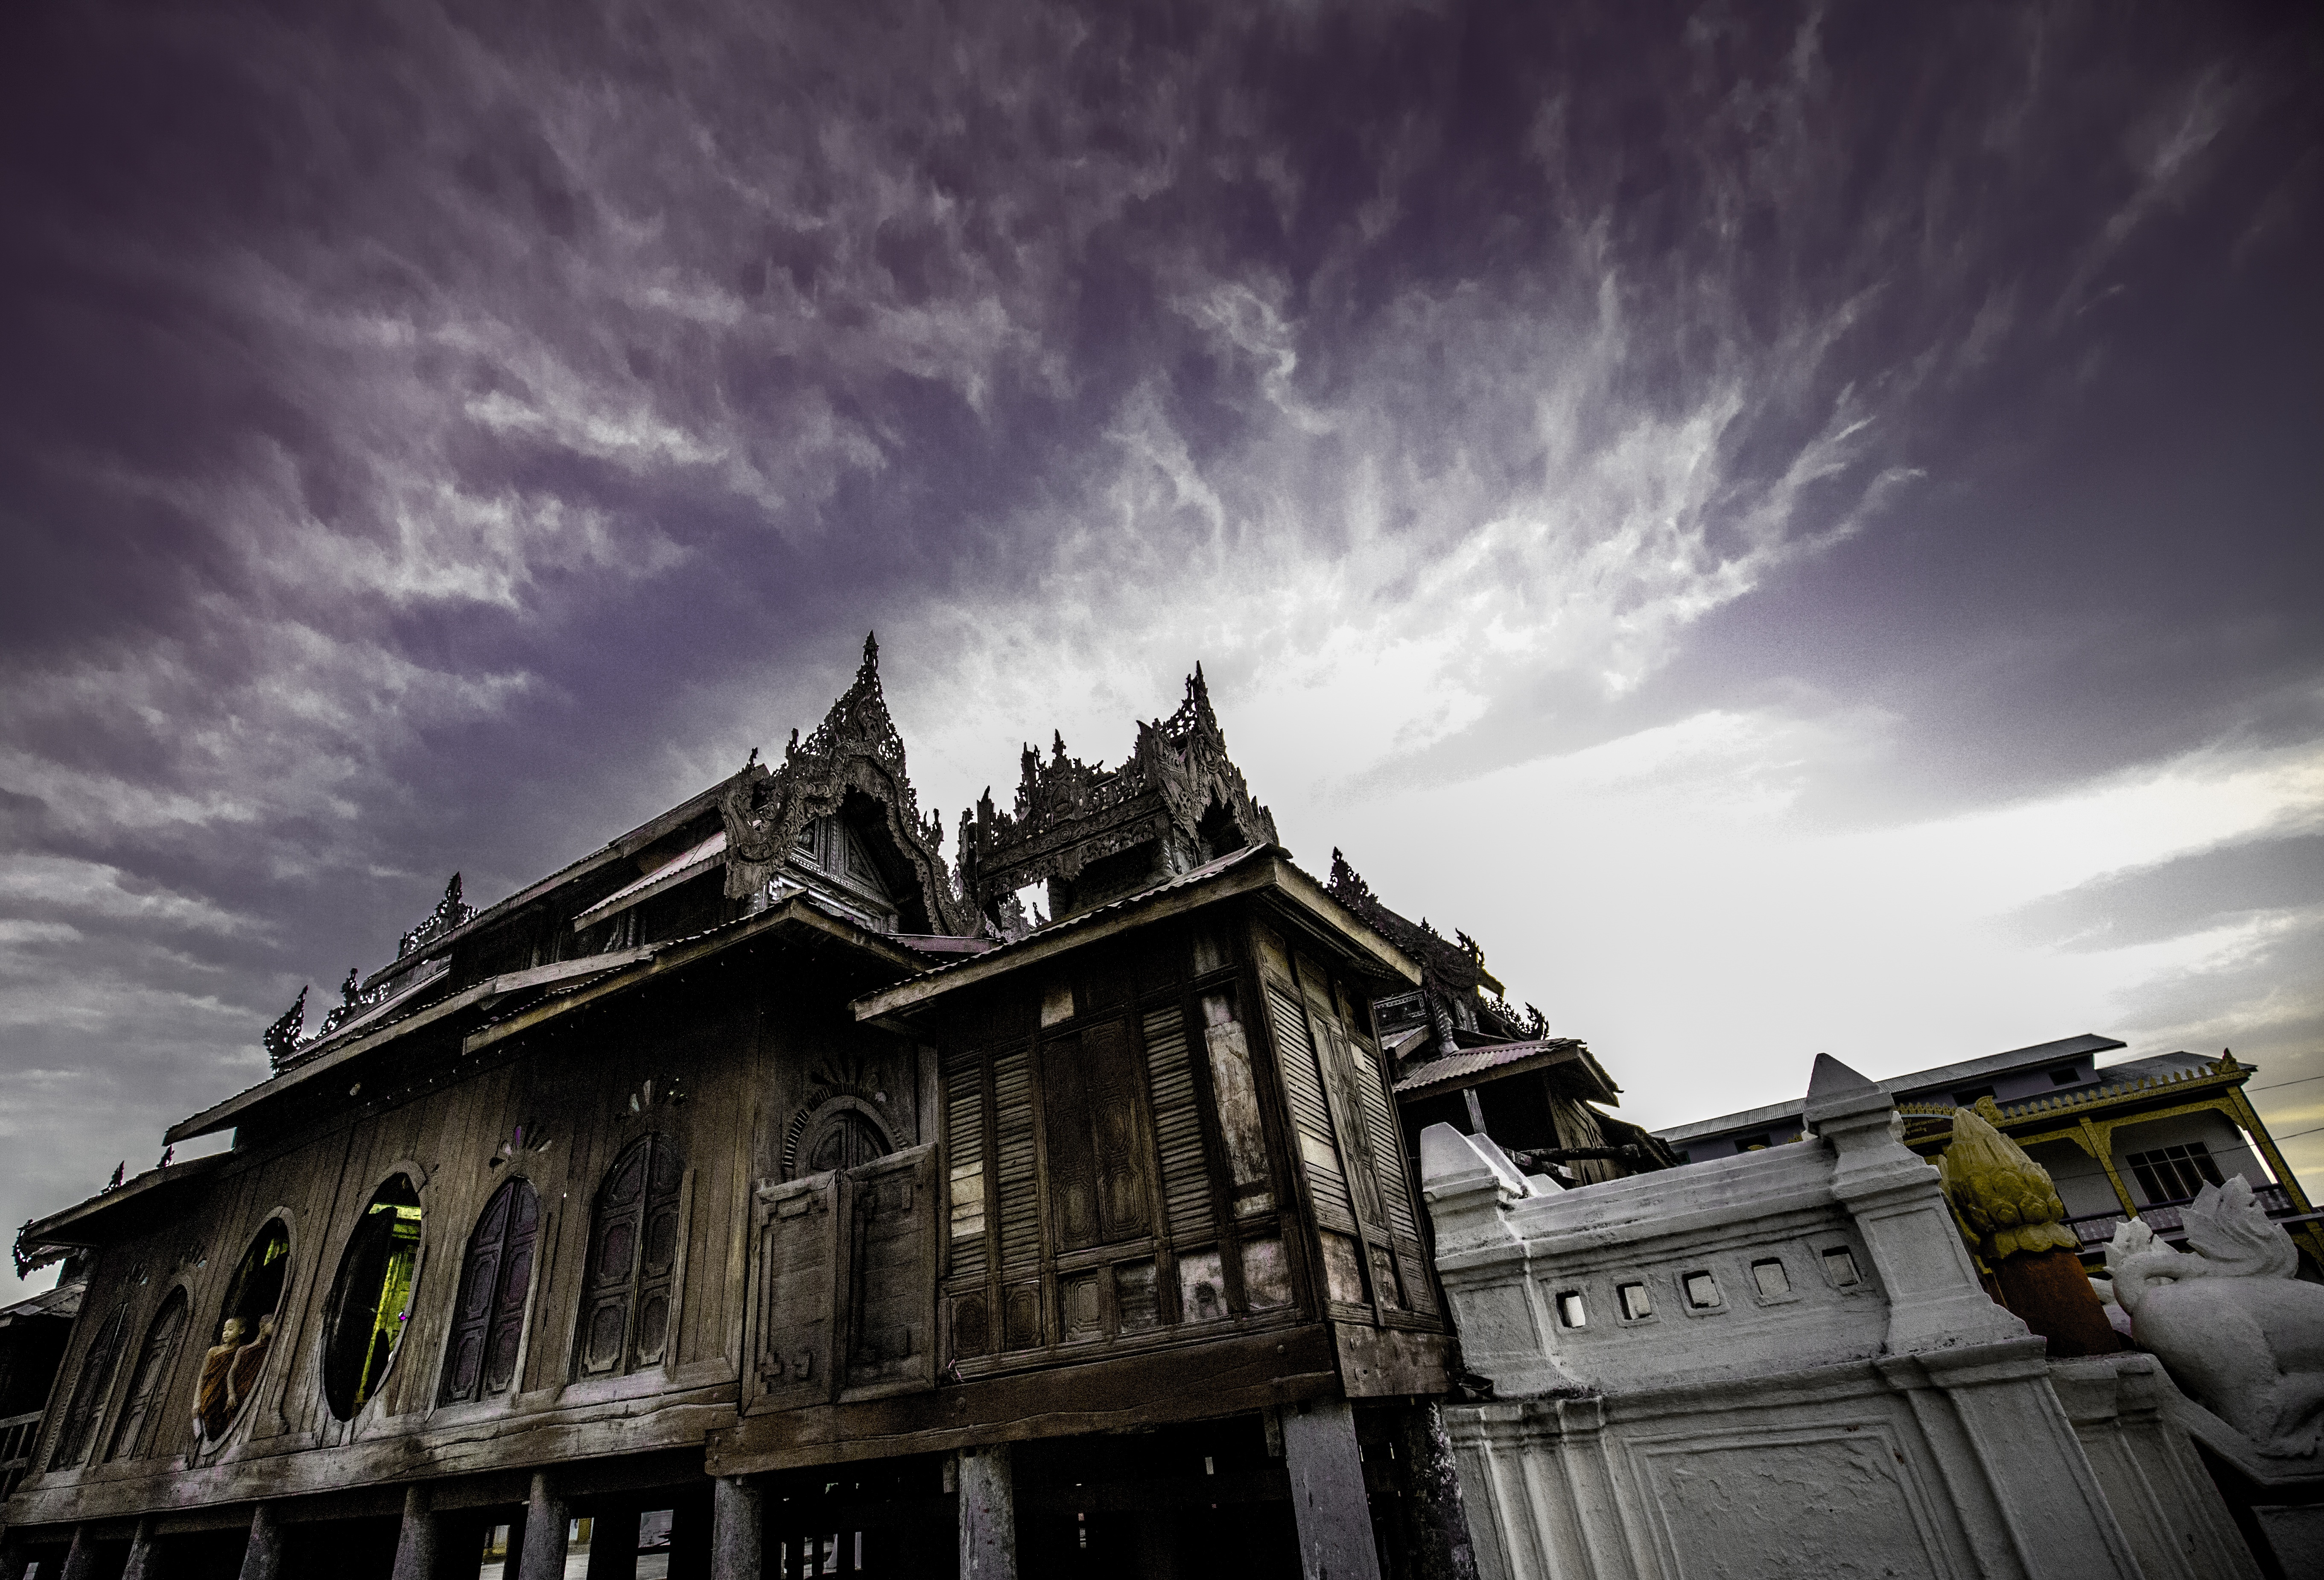
cloud, architecture, sky, night, house, cityscape, evening, reflection, landmark, darkness, measure, myanmar burma, shan state